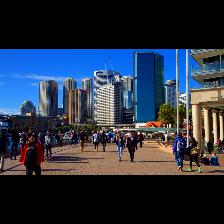
Label: Human